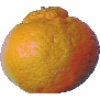
Label: Mandarine 1